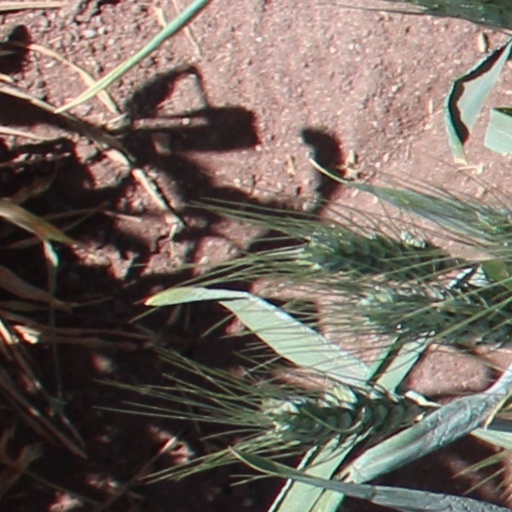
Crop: wheat